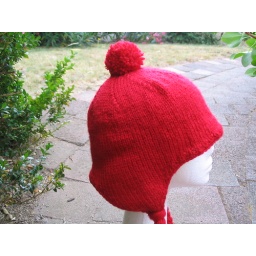
red aviator hat now in a chunkier style